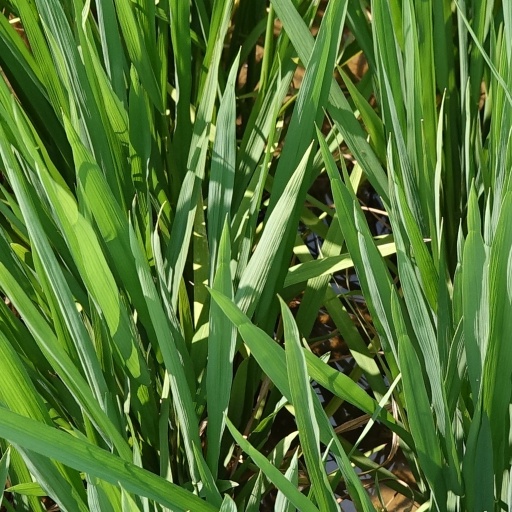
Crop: rice